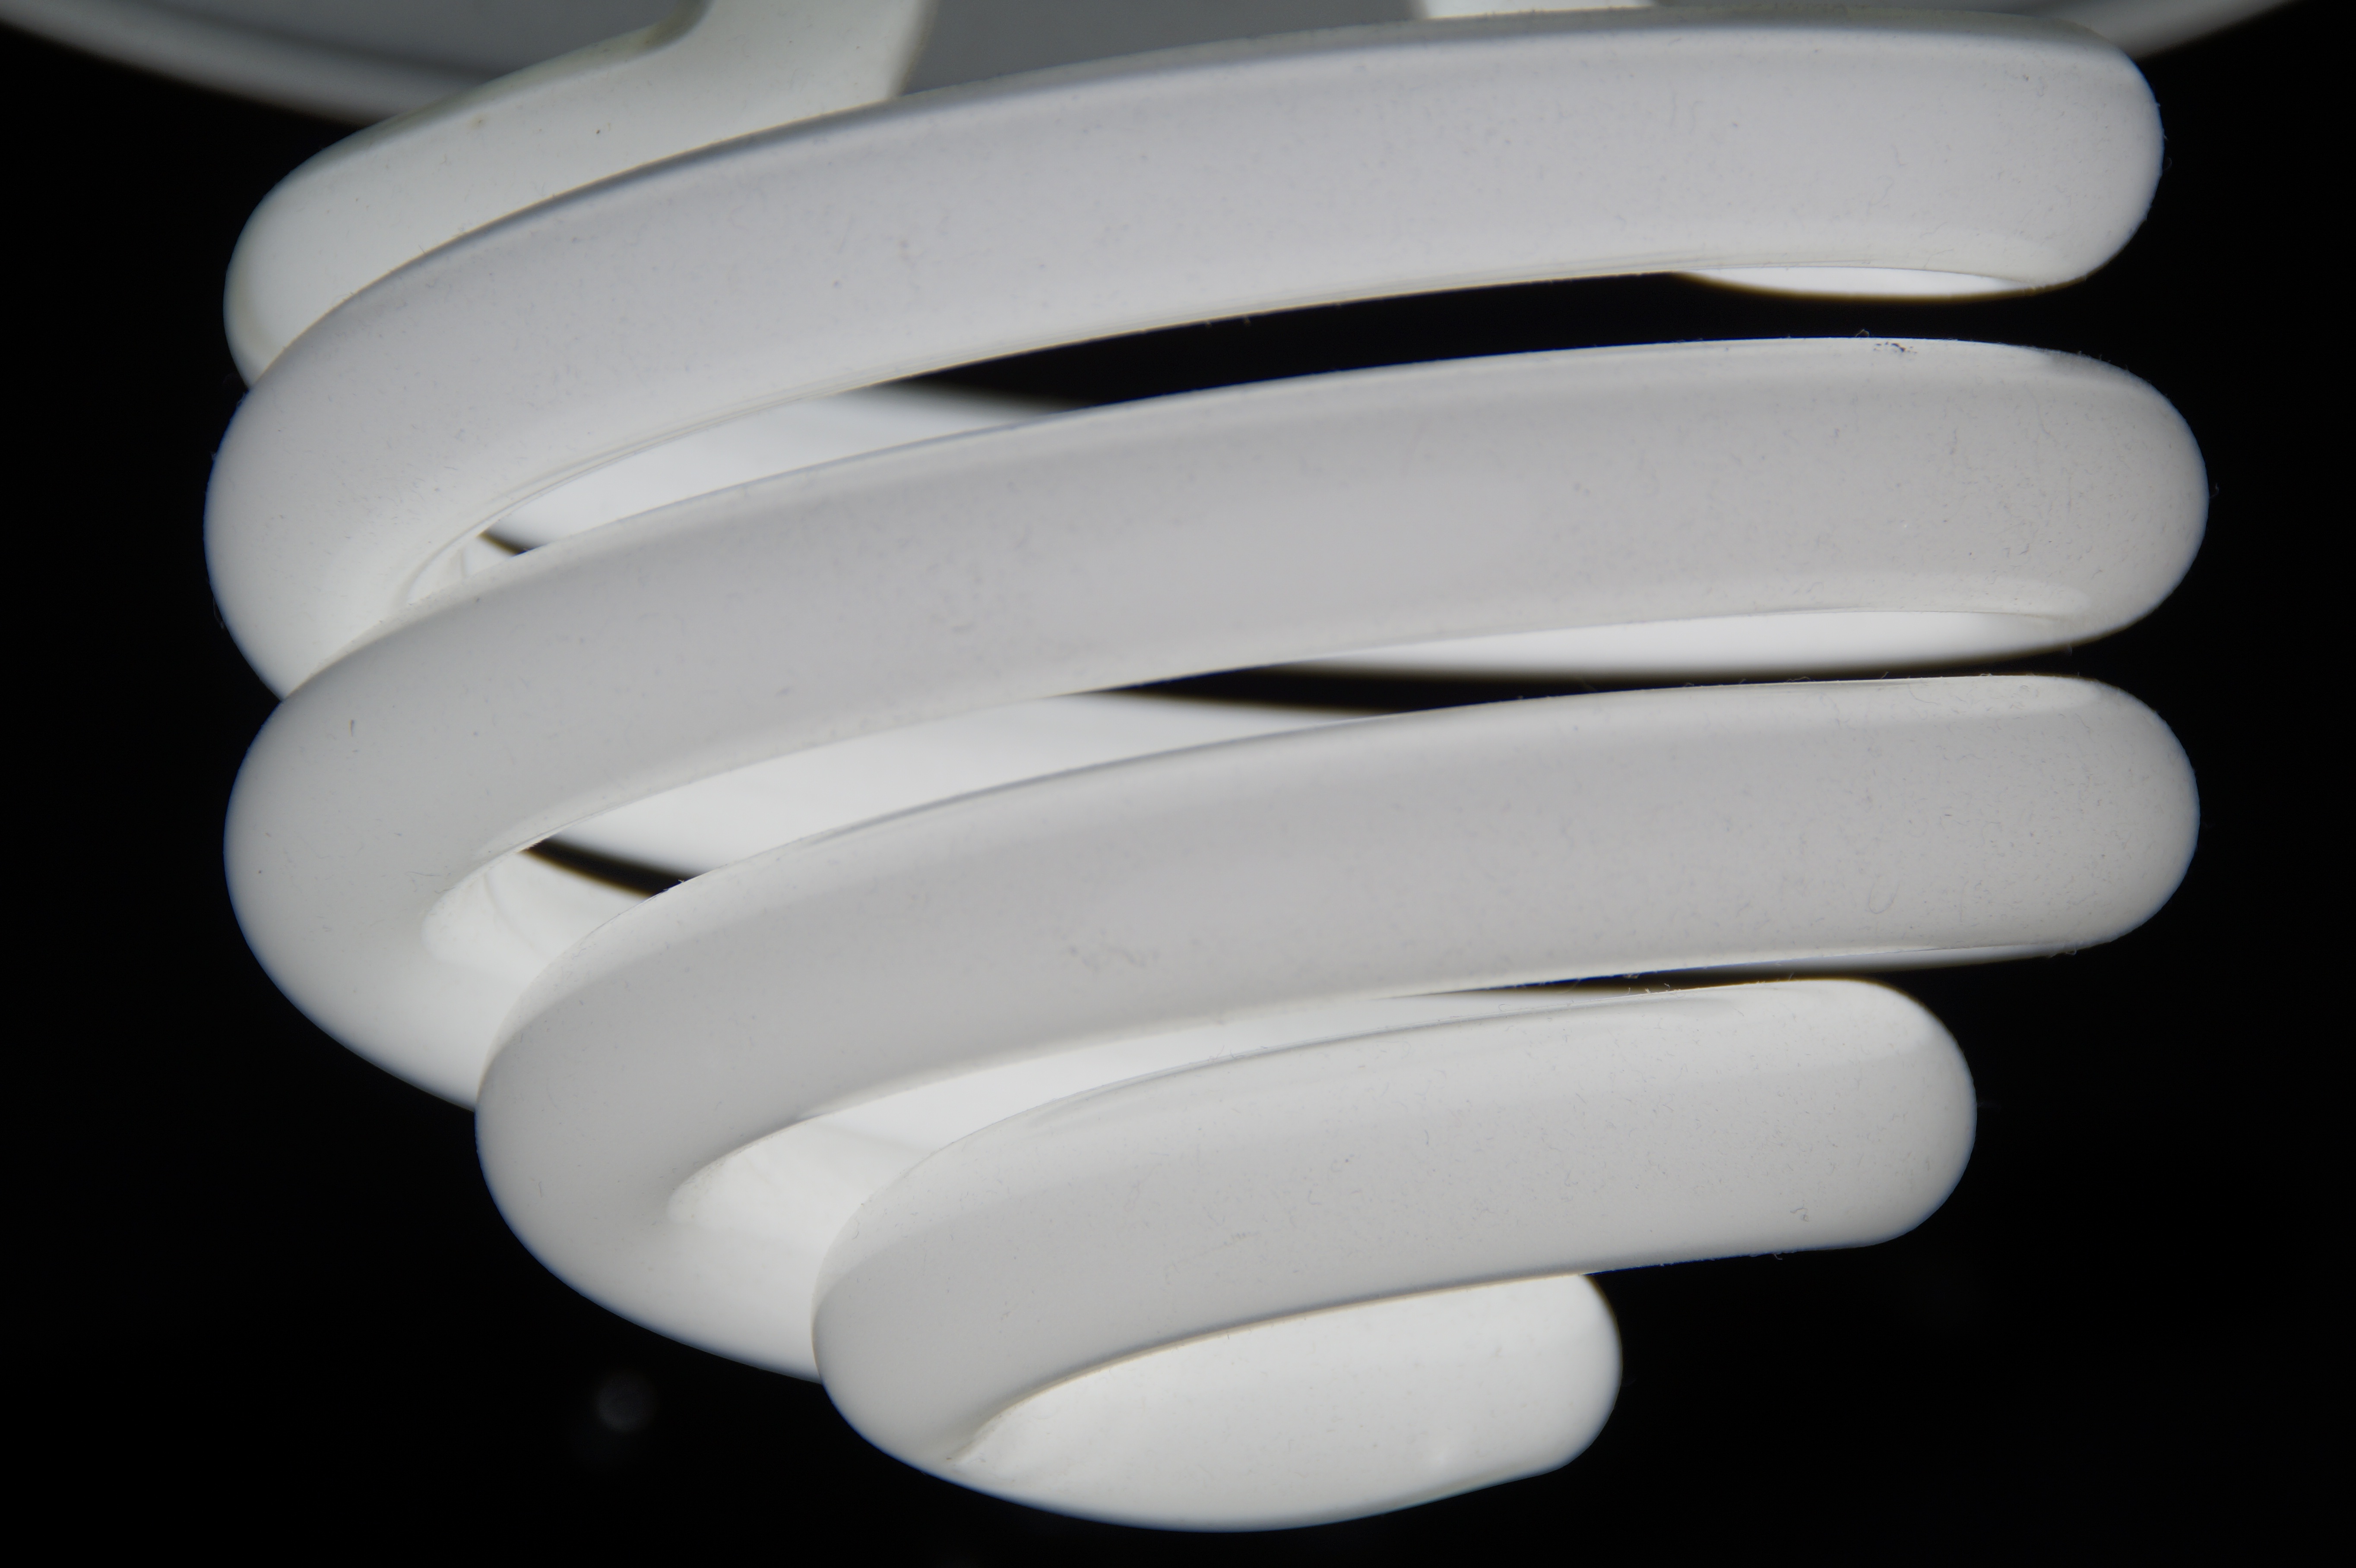
hand, wing, light, white, spiral, ceiling, finger, lamp, light bulb, lighting, light fixture, hell, automotive exterior, toilet seat, light spiral